Presidential transition of Dwight D. Eisenhower

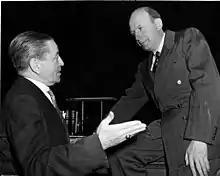
Outgoing attorney general James P. McGranery (left) briefs Eisenhower's designee for the position, Herbert Brownell Jr., on the workings of the Department of Justice on December 20, 1952

On November 18, Eisenhower and Truman met at the White House. Eisenhower was accompanied at this meeting by Joseph Dodge and Henry Cabot Lodge Jr. The visit saw them meet with Truman in his office before Truman brought them to the Cabinet Room to receive a briefing on the Korean War and foreign affairs from figures such as Secretary of State Dean Acheson. The November 18 meeting between Eisenhower and Truman would be the only meeting between the two before Eisenhower's inauguration. While Truman attempted to provide advice to Eisenhower, Eisenhower did not believe he had gained much from the meeting. Eisenhower later ignored an invite from Truman to attend a pre-Christmas launch at the White House.